Emma Körner

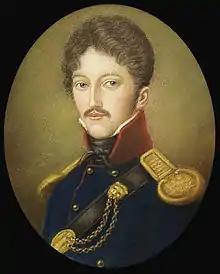
Theodor Körner (Pastel Miniature by Emma Körner, 1813)

In her brief artistic career, Emma Körner painted a portrait of Schiller in his final years, as well as numerous portraits of her brother Theodor, toward whom she displayed an intimate sisterly devotion. Because Theodor had volunteered as a member of the Lützow Free Corps in the "Befreiungskrieg" against Napoleon in 1813, the Körners were avoided by many, both socially and politically, during the period of the Saxon king’s alliance with the French. Theodor Körner fell in battle at Gadebusch, Mecklenburg in August 1813; two years later, Emma visited his grave in Wöbbelin with her parents. Seized with grief, Emma wanted the grave opened, but her father refused, fearing the effects on her of an overwhelming flood of emotion. Four weeks after this visit, Emma was struck down in Dresden by a virulent nervous fever. She was buried next to her brother under an oak-tree in Wöbbelin.